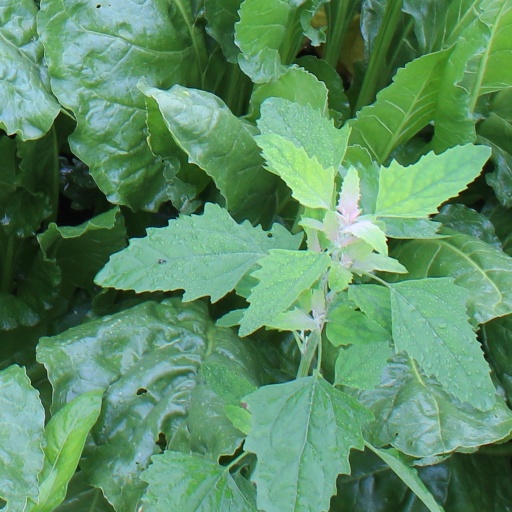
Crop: sugar beet